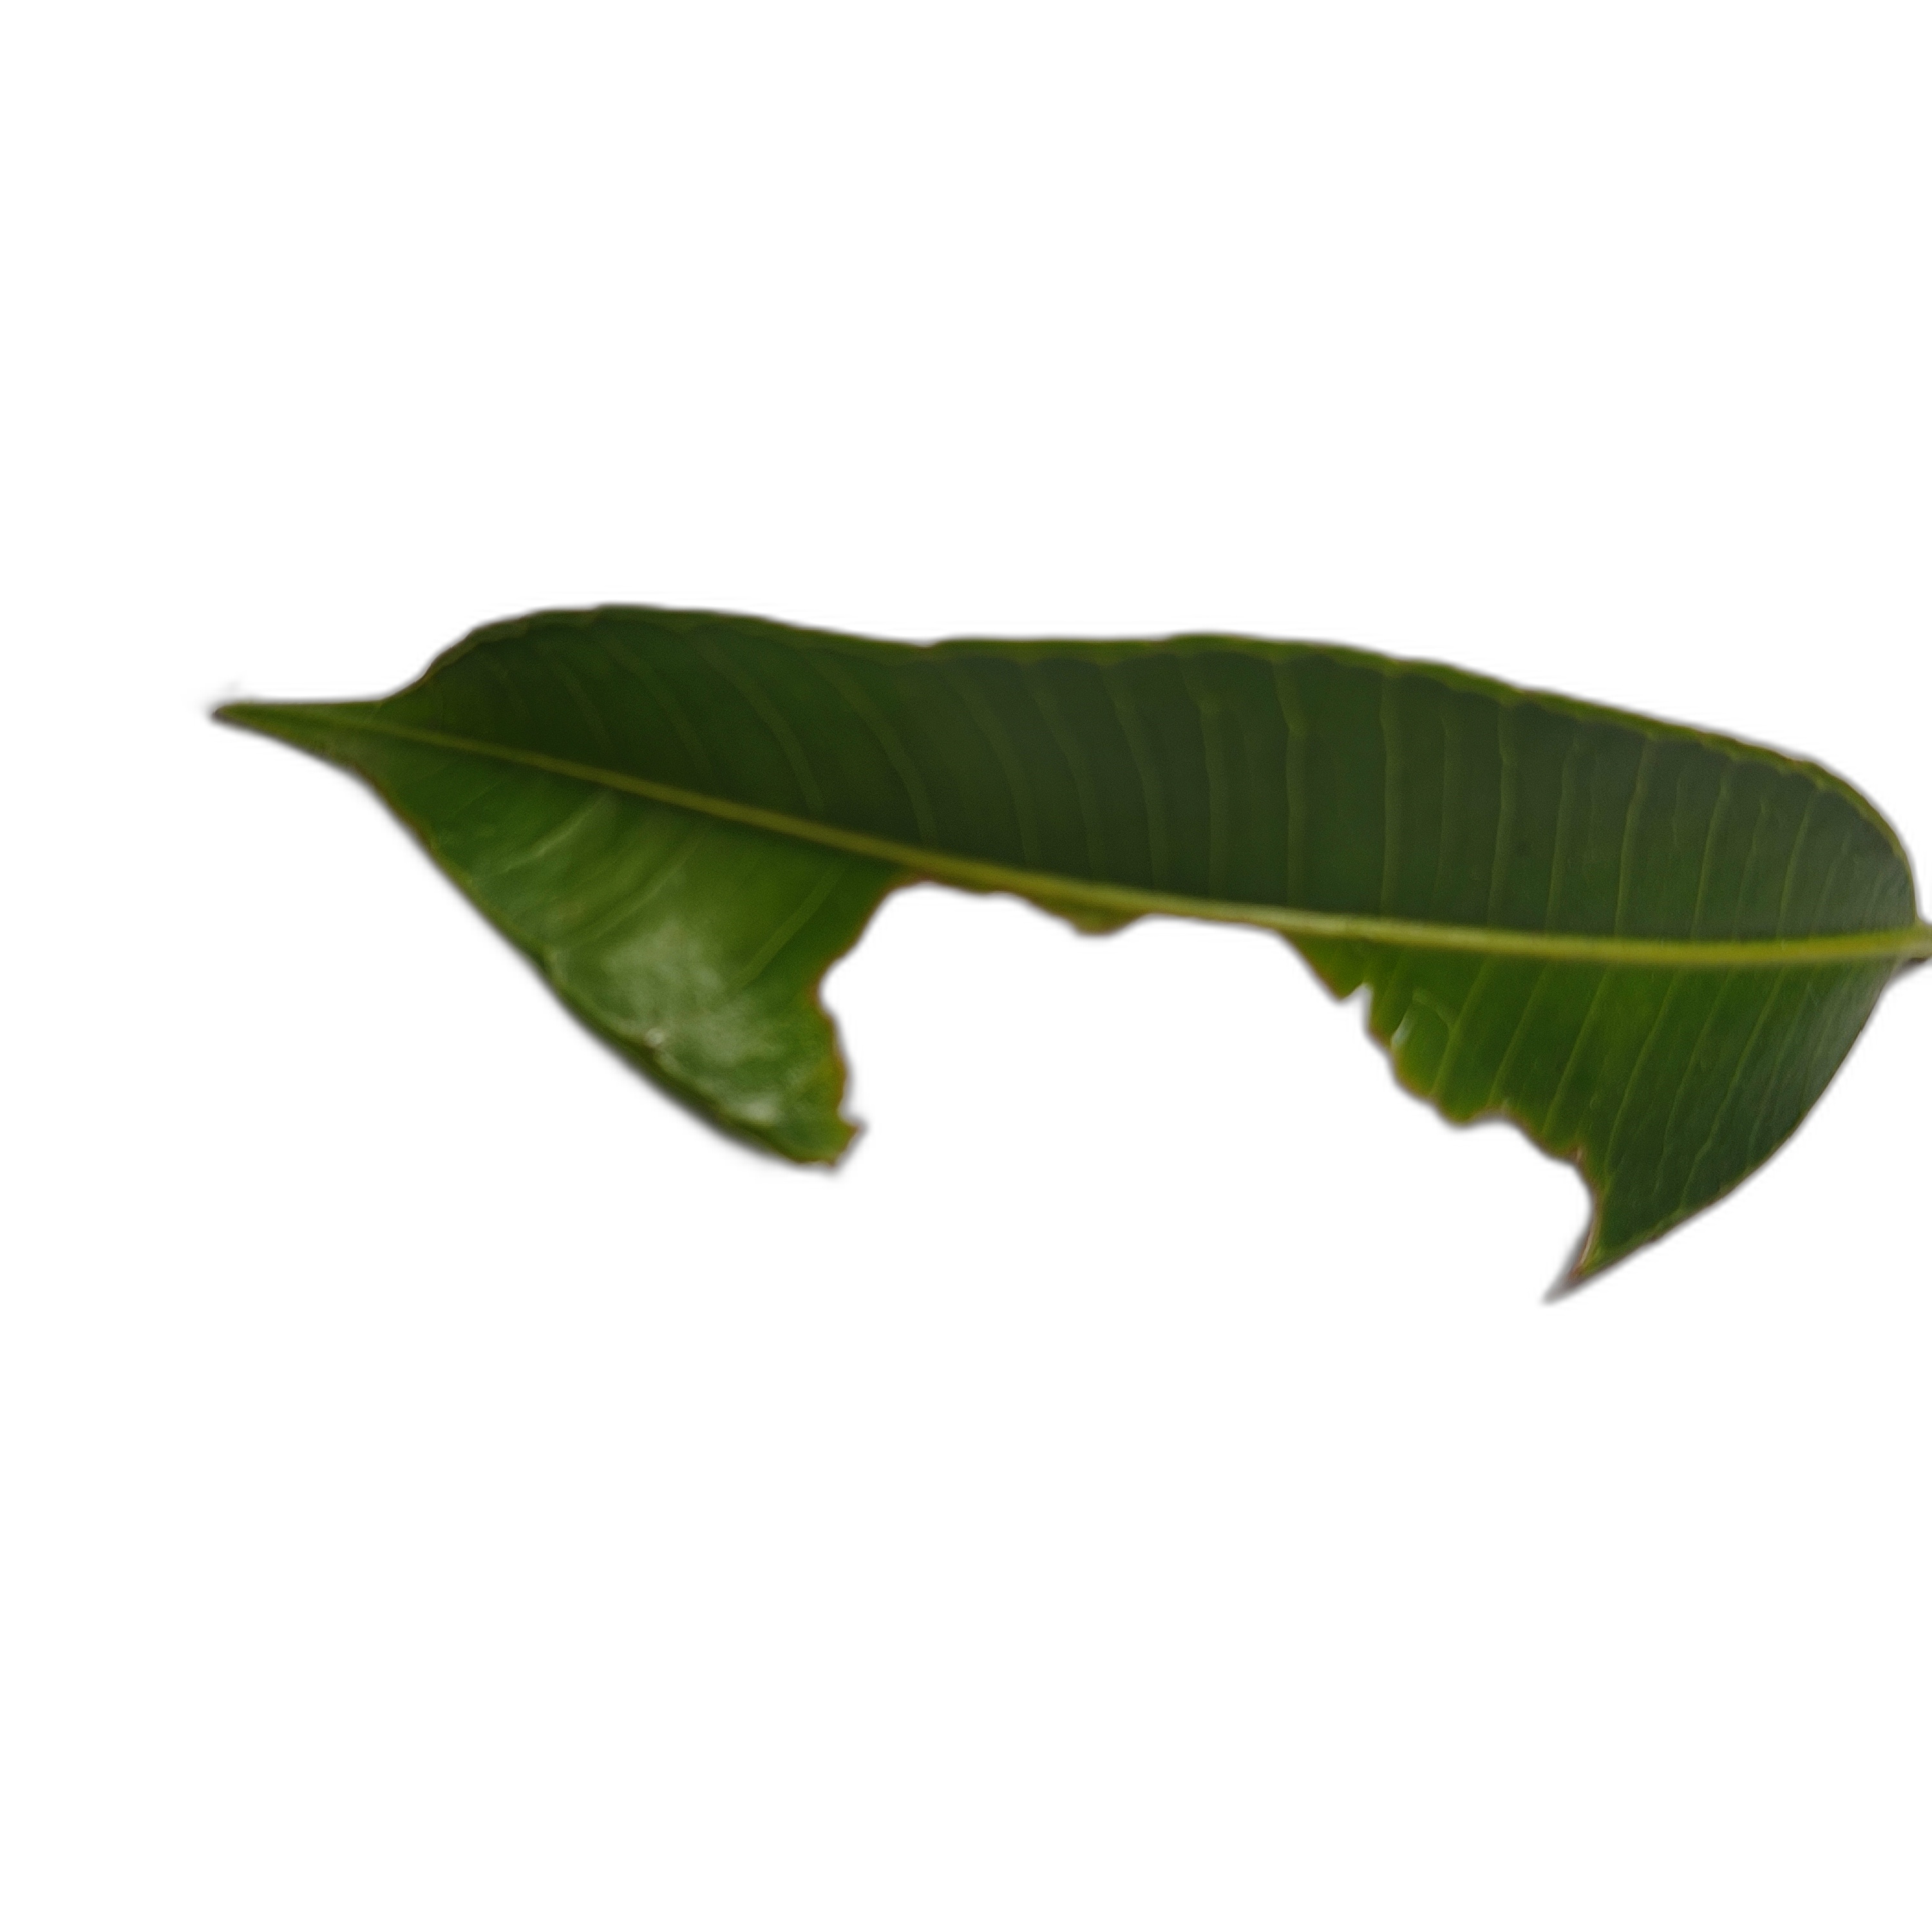
Label: not_healthy